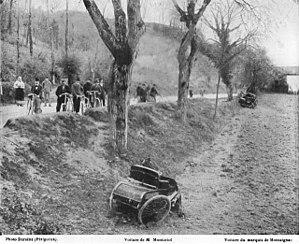
Photo de l'accident qui coûta la vie au marquis de Montaignac
Landry et Beyroux est un ancien constructeur automobile français.